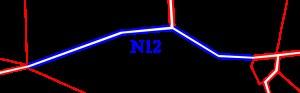
La route nationale 12, est une route nationale française reliant Jouy-en-Josas à Brest. Voie rapide issue du plan routier breton, elle correspond à l'antique chemin royal de Paris vers la Bretagne. Les tronçons déclassés en route départementale sont ceux de Romagné à Rennes et de Gouesnou au rond-point de Pen-ar-C'hleuz, déclassé en route départementale 112.